Saran (plastic)

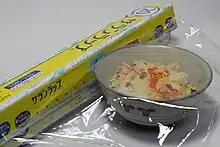
Polyvinylidene chloride wrap

Polyvinylidene chloride (PVDC) was discovered at Dow Chemical Company (Michigan, United States) in 1933 when a lab worker, Ralph Wiley, was having trouble washing beakers used in his process of developing a dry-cleaning product. It was initially developed into a spray that was used on US fighter planes and, later, automobile upholstery, to protect them from the elements. Dow Chemical later named the product Saran and eliminated its green hue and offensive odor.